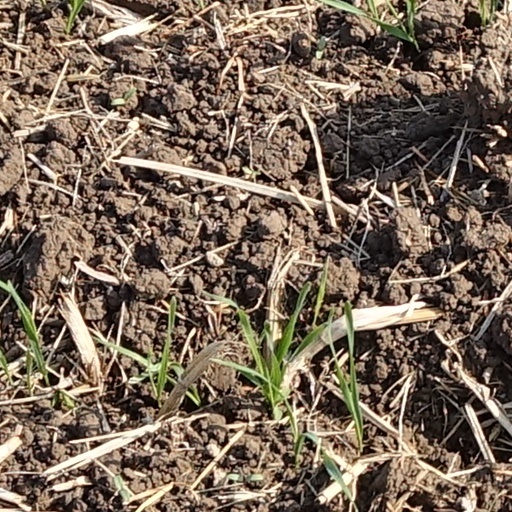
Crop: wheat